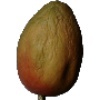
Label: Papaya 1